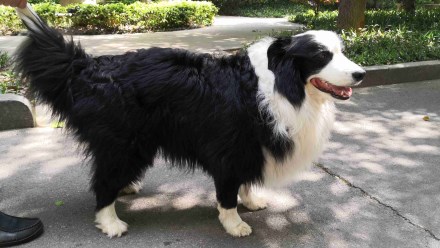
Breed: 2594-n000109-Border_collie